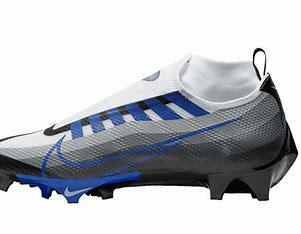
Brand: Nike
Model: Vapor Edge Pro 360